New Passage Pier railway station

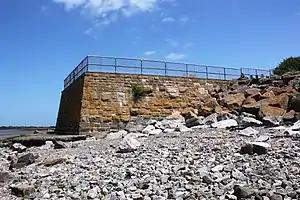
The pier site in 2022

New Passage Pier was the original terminus of the Bristol and South Wales Union Railway, located on the south bank of the River Severn at New Passage, South Gloucestershire, England. At New Passage, passengers would disembark from trains and use a boat across the Severn.